Crisis Core: Final Fantasy VII

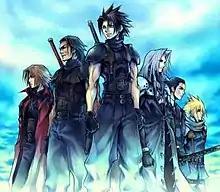
Left to right, Genesis, Angeal, Zack, Sephiroth, Tseng, and Cloud.

"Crisis Core" begins seven years before the events of "Final Fantasy VII," and many characters from that game and related works appear. However, the primary characters in the game are from either SOLDIER, which consists of Mako-enhanced superhuman soldiers, or from their covert branch of operatives, the Turks.